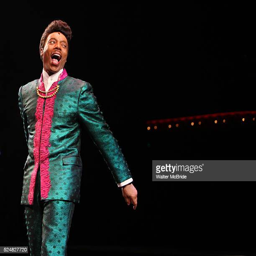
the lead singer visits person the cast during their curtain call